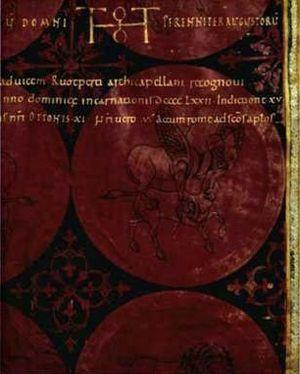
L'acte de mariage de l'impératrice Théophano est un acte de dotation du haut Moyen Âge en faveur de la princesse byzantine Théophano Skleraina rédigé en latin. À la suite de son mariage avec Otton II en 972, elle reçoit l'onction d'impératrice du Saint-Empire, qu'elle dirige plus tard. Le document juridique établi par Otton II est un exemple des contacts politiques et culturels entre l'empire germanique et le cercle culturel byzantin-orthodoxe au Xᵉ siècle. Témoignage de l'art ottonien, influencé par les modèles byzantins, ce document transmis en écriture calligraphique est l'un des fleurons de la production diplomatique du haut Moyen Âge.